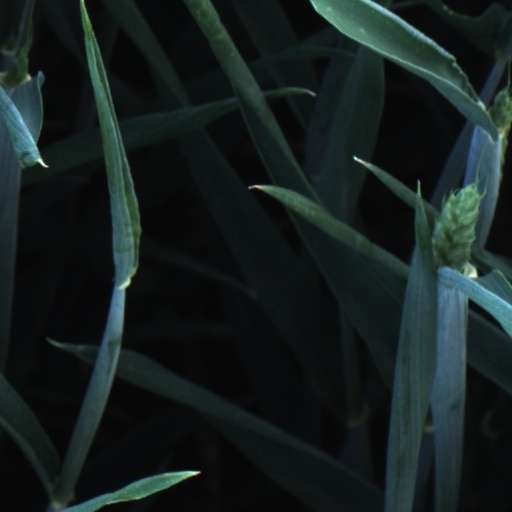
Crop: wheat